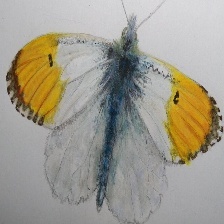
Species: ORANGE TIP
Butterfly family (ImageNet category): cabbage_butterfly